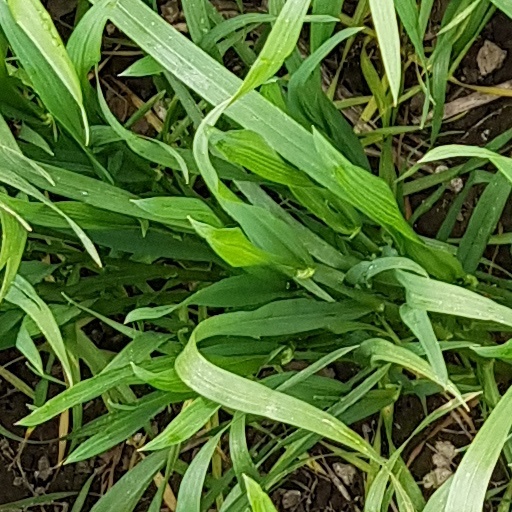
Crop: wheat